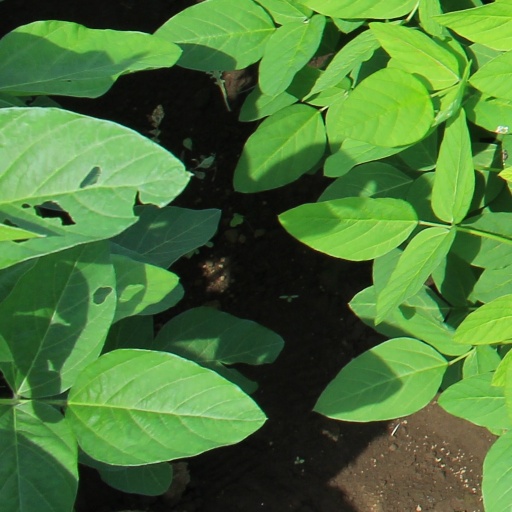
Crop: soybean